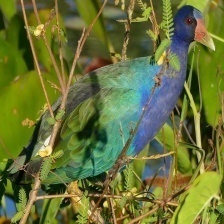
Species: PURPLE GALLINULE
Scientific name: PORPHYRIO MARTINICUS
ImageNet parent category: european_gallinule